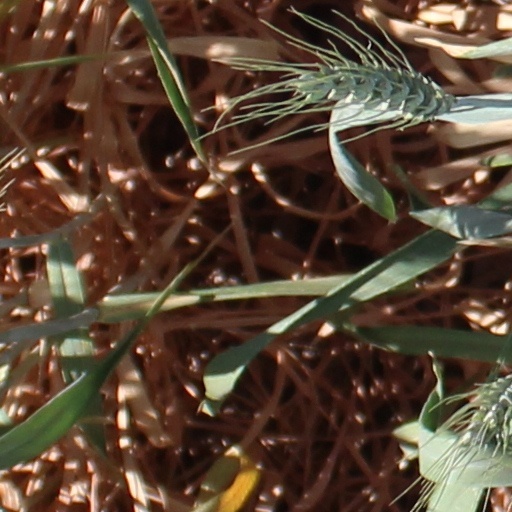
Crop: wheat